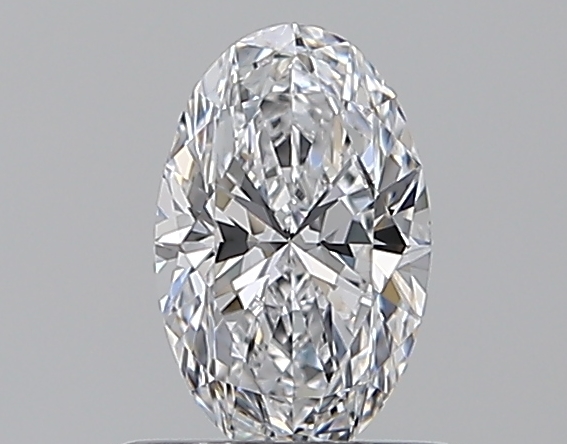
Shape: oval
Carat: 0.51
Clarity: IF
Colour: D
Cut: EX
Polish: EX
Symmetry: VG
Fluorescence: N
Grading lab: GIA
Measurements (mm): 6.86 x 4.29 x 2.7